Barleria mysorensis

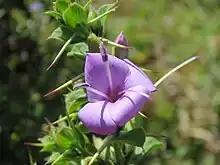
At Mudumalai National Park, Tamil Nadu

Barleria mysorensis, a plant species within the genus "Barleria" of the family Acanthaceae. It is native to southern India and Sri Lanka. It is widely used as an ayurvedic plant in India and Sri Lanka. In Sri Lanka, it is known as "Katu Nelu".